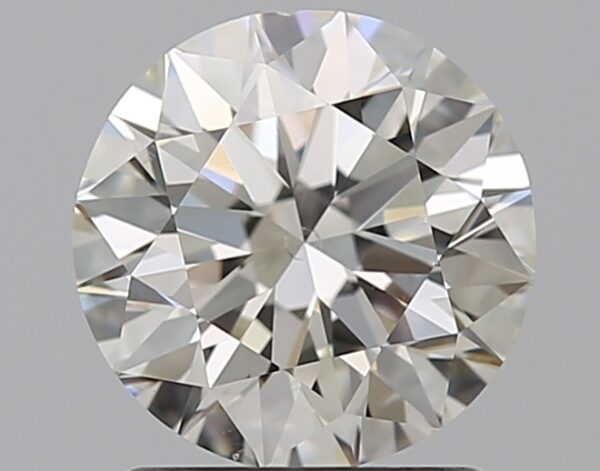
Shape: round
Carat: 1.5
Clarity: VS2
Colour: J
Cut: EX
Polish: EX
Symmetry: EX
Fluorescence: N
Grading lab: GIA
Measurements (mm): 7.25 x 7.3 x 4.57